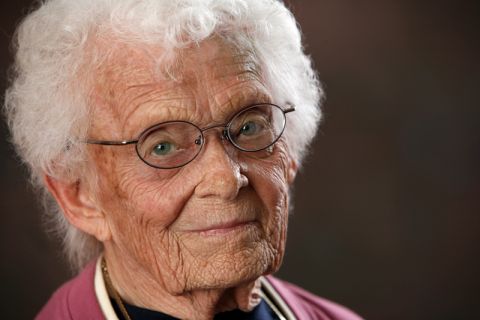
Gender: women